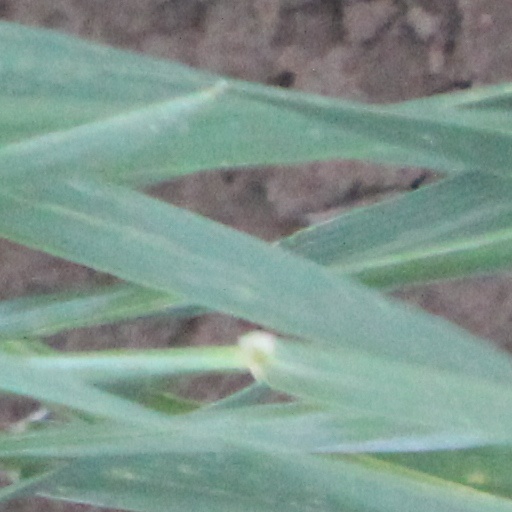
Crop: wheat